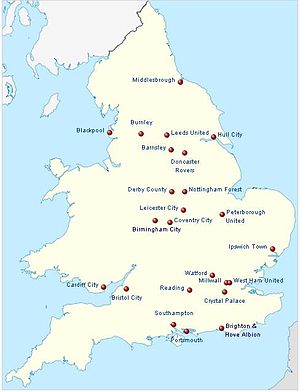
Football League Championship 2011-12 / Tabel
Kort over holdene i 2011/12 sæsonen
Football League Championship 2011–12 er 8. sæson af ligaen under dens nuværende navn og 19. sæson i det nuværende ligaformat.